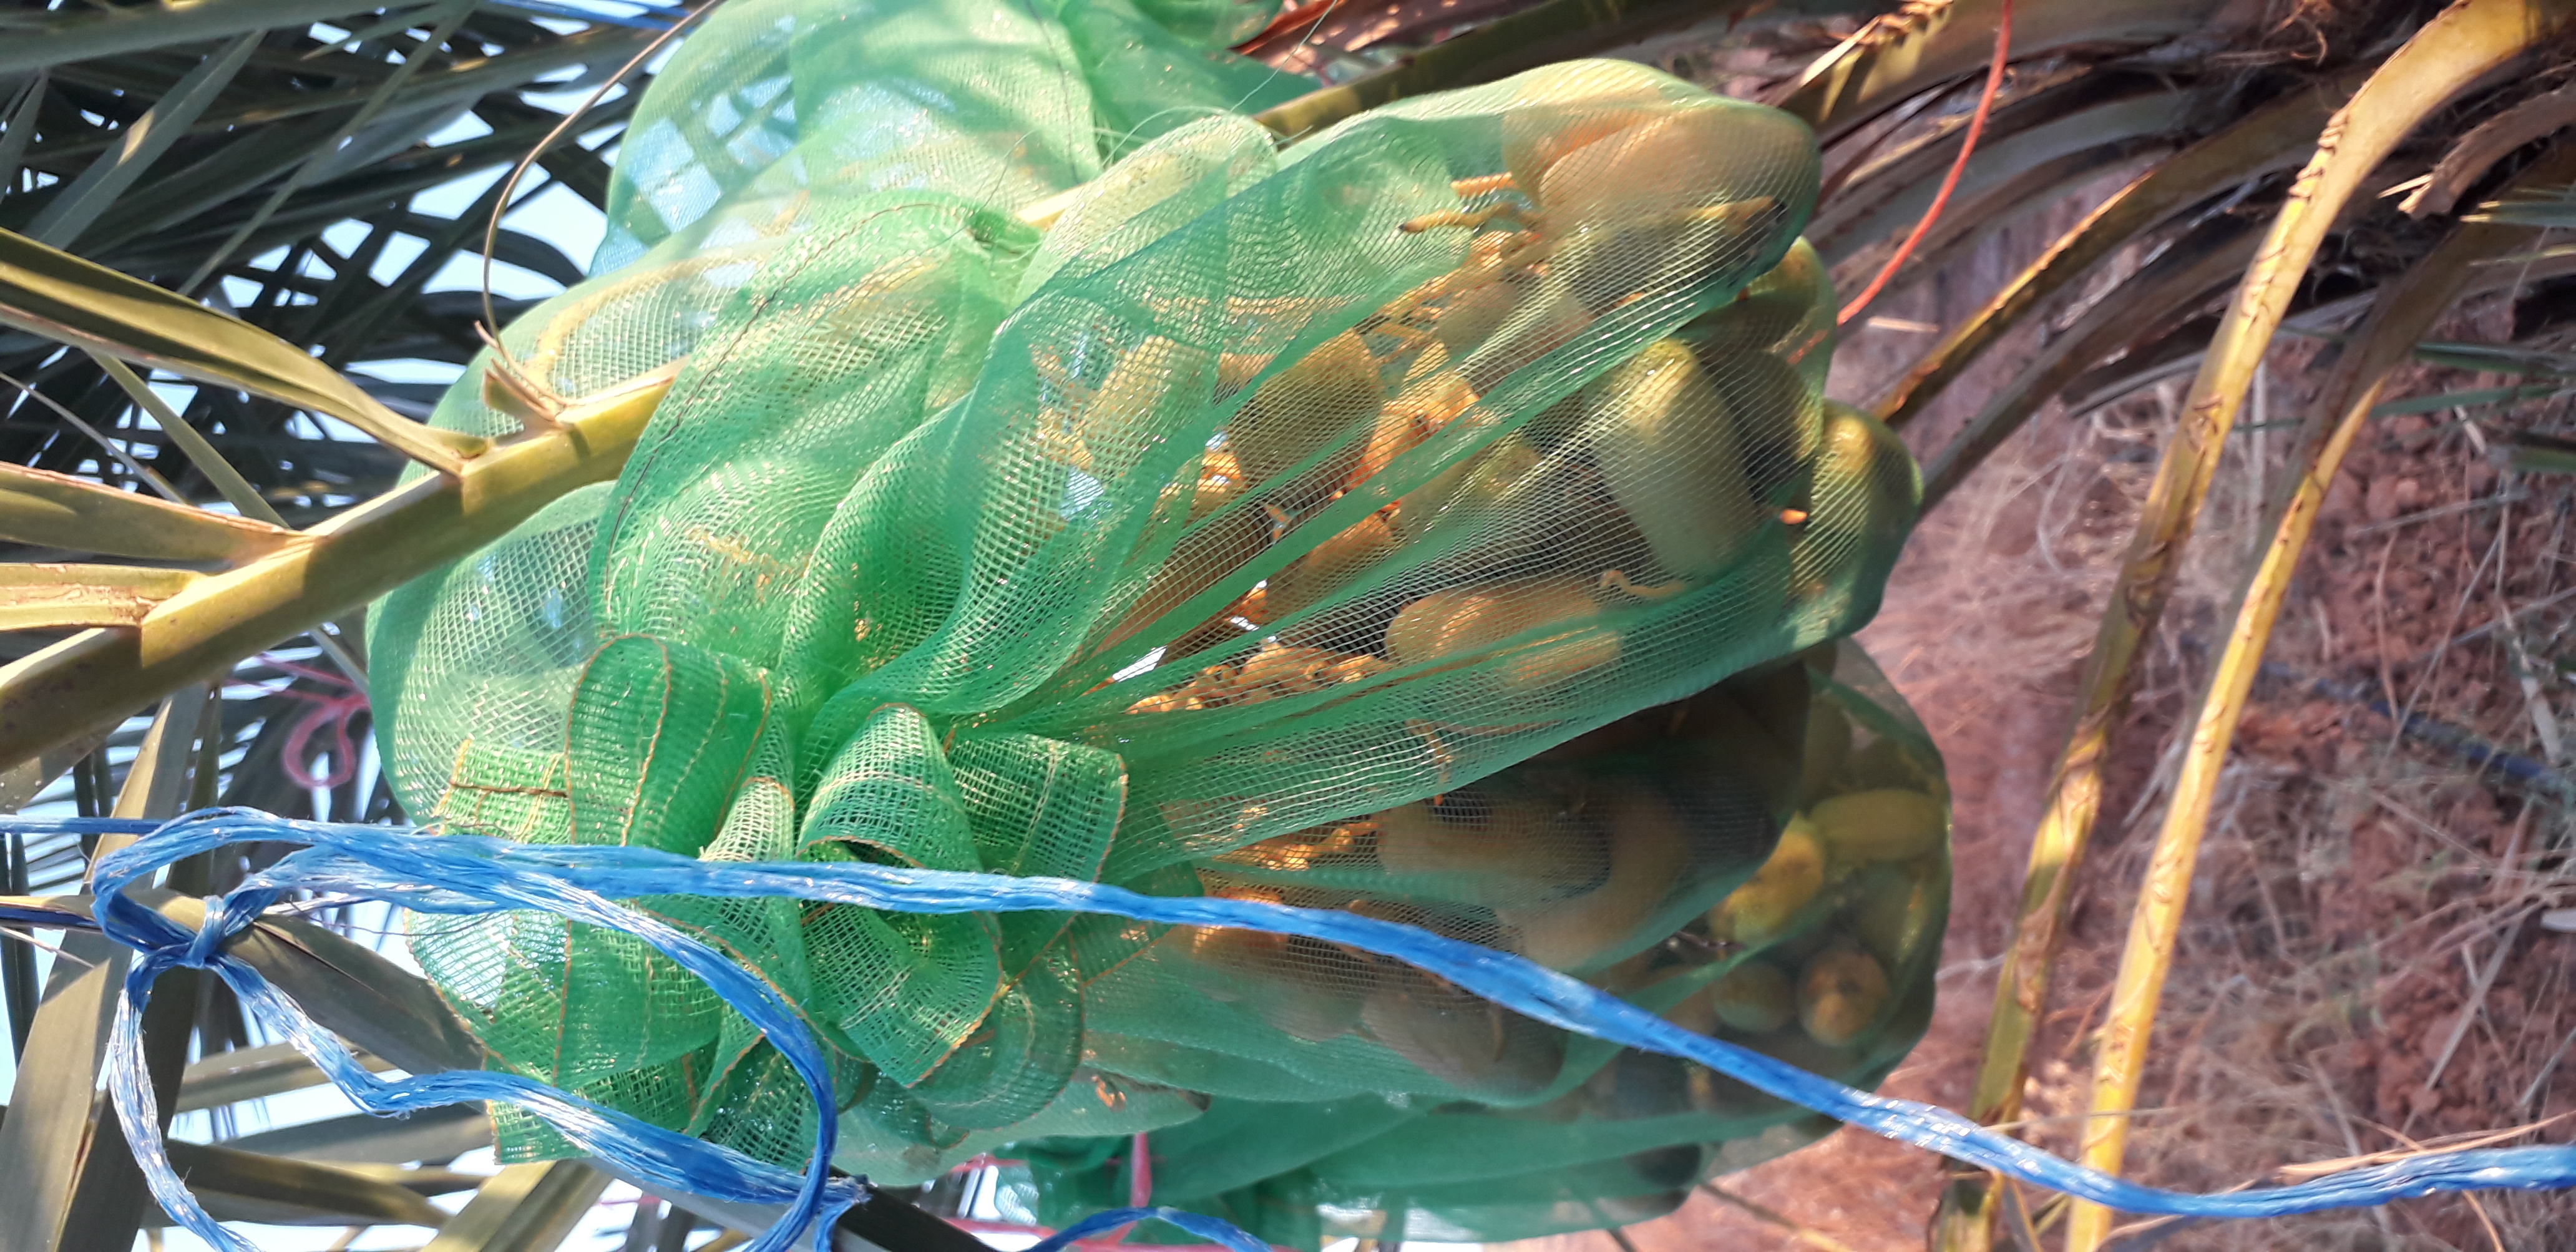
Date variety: Boumajhoul